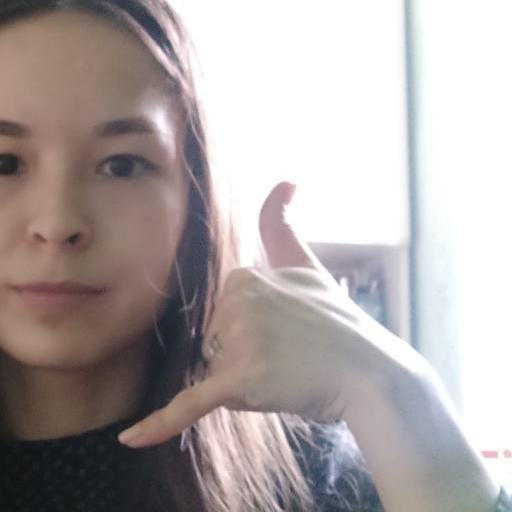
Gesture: call